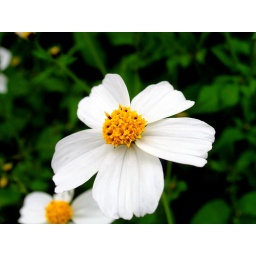
A flower near a pathway at the base of the pyramid in Cholula.